Boeing F/A-18E/F Super Hornet

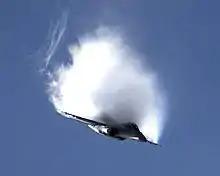
A VFA-122 F/A-18F pulling a high-g maneuver at the NAS Oceana "In Pursuit of Liberty" air show, 2004

In October 2016, India reportedly received three unsolicited bids, including one from Boeing for the Super Hornet, to replace its MiG-21 and MiG-27 aircraft. The aircraft is now competing with six others in a fresh tender, referred as MMRCA 2.0, for the procurement of 114 multi-role combat aircraft for the IAF.